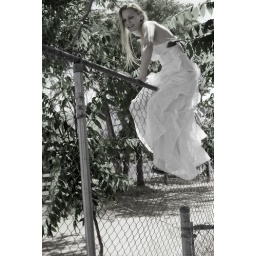
girl in the white dress